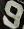
Number: 9